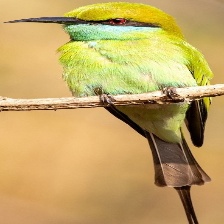
Species: ASIAN GREEN BEE EATER
Scientific name: MEROPS ORIENTALIS
ImageNet parent category: bee_eater